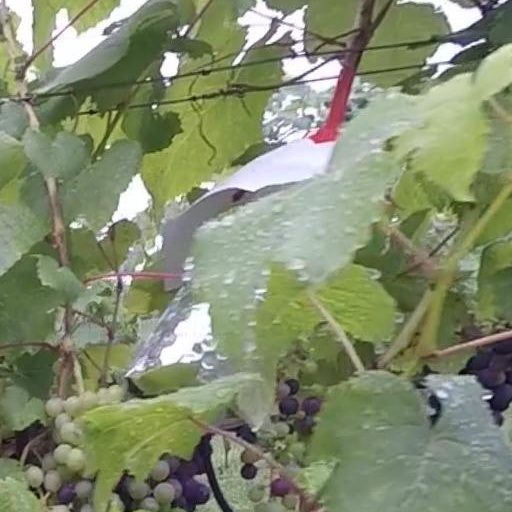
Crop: grape